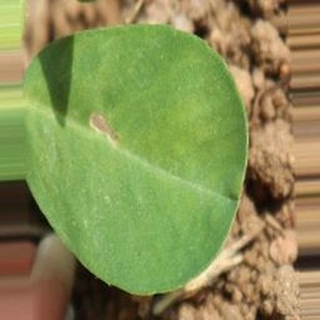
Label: healthy_groundnut